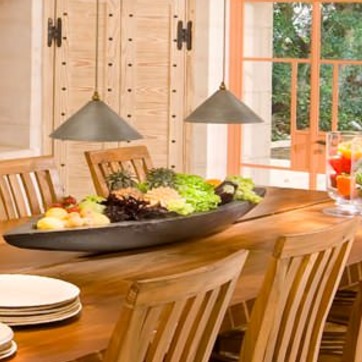
Material: food